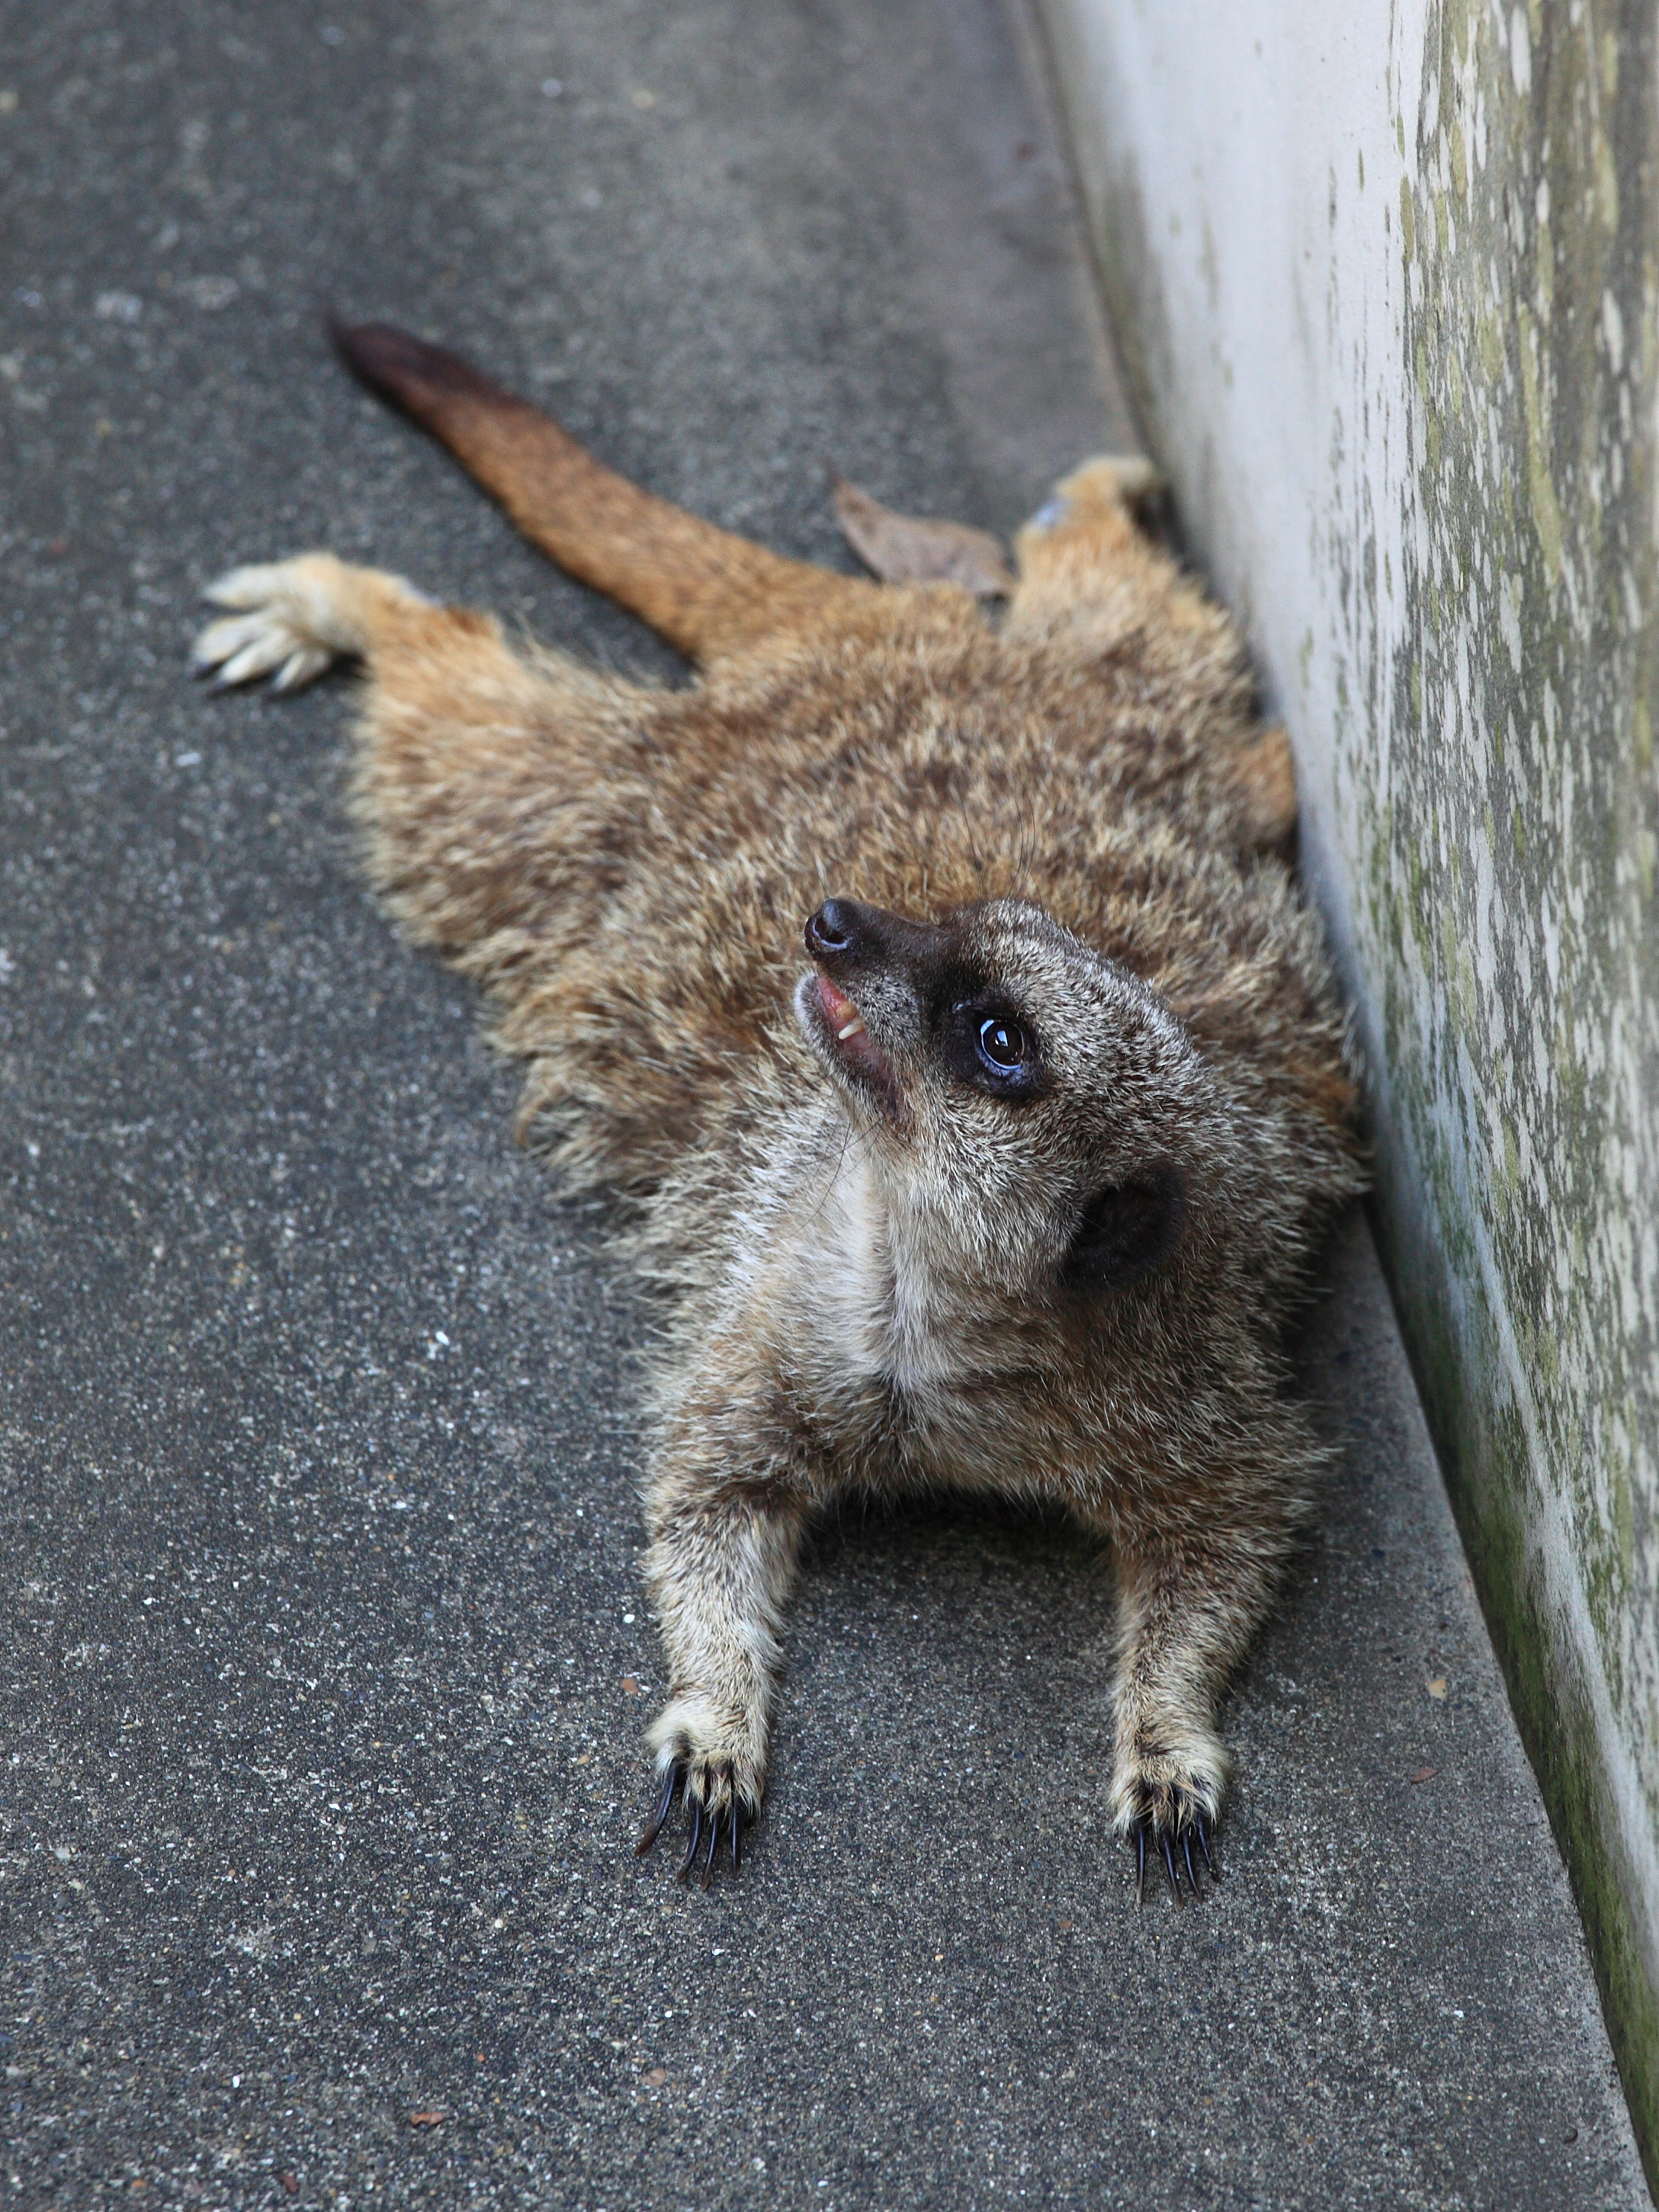
wildlife, zoo, high, mammal, squirrel, fauna, vertebrate, 5d, hires, meerkat, suricatta, suricata, markii, hi, res, resolution, suricate, taxonomy binomial suricatasuricatta